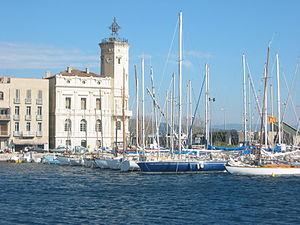
Port de La Ciotat, Bouches-du-Rhône, France. En arrière plan, Clocher de style renaissance de l'ancien hôtel de ville.